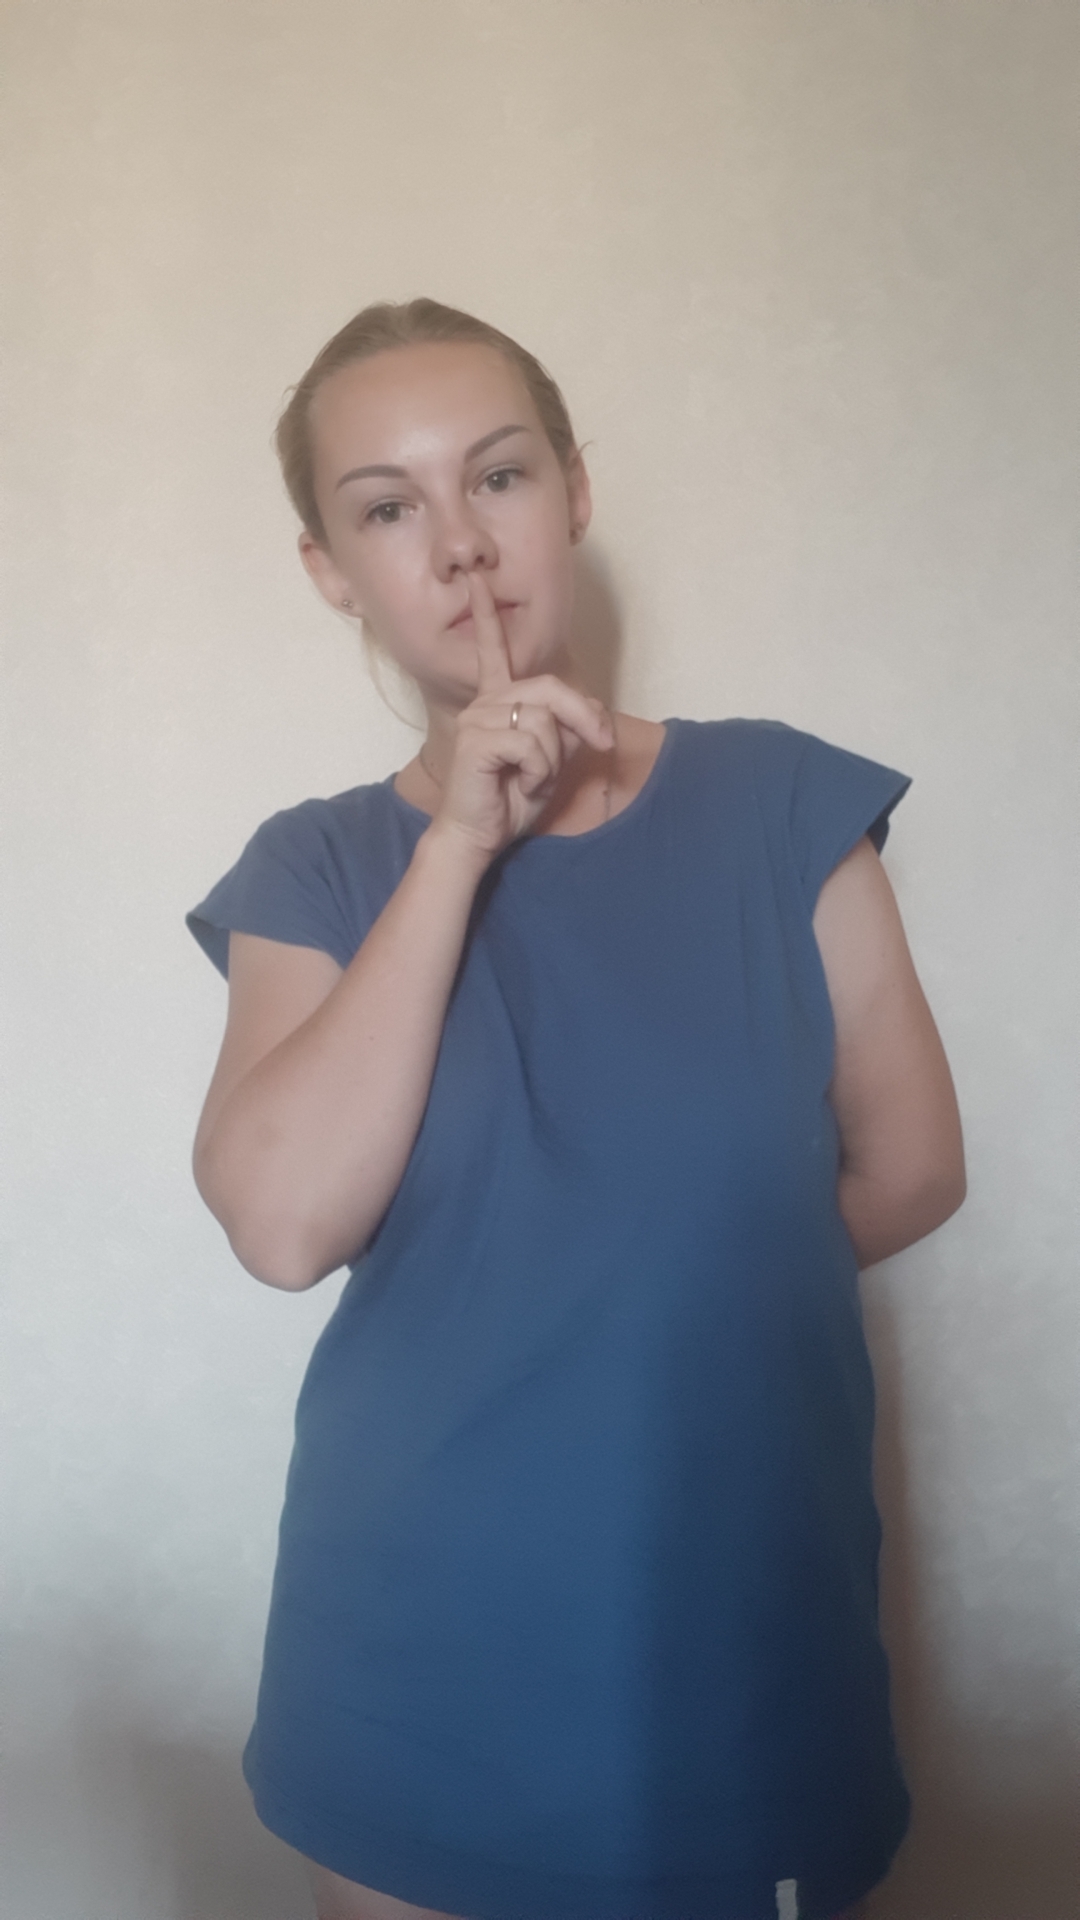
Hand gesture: mute